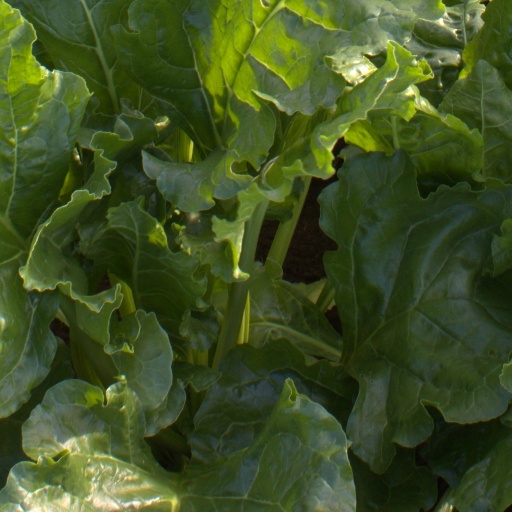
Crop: sugar beet